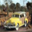
Label: automobile